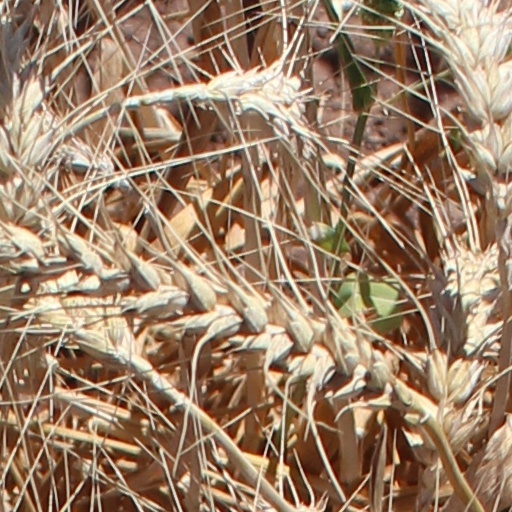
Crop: wheat